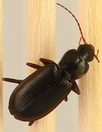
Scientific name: Calathus advena
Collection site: Niwot Ridge NEON (NIWO), plot NIWO_001